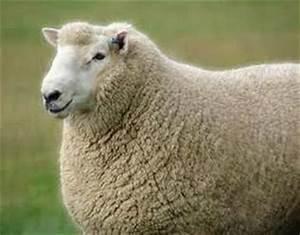
sheep